Harwich Harbour Ferry

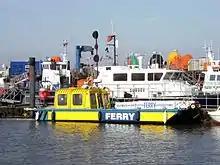
Ferries in Harwich Harbour

The Harwich Harbour Ferry is a foot and bicycle ferry for 58 passengers that runs from April until end of October between Ha'penny Pier near Harwich to Landguard Fort near Felixstowe and Shotley marina. As well as for local traffic, this ferry can be used as a short cut on the Suffolk Coast Path; it takes bicycles, prams, e-bikes and is used by National Cycle Route NCR 51 and the North Sea Cycle Route.